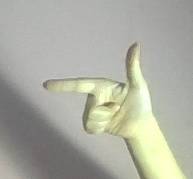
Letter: yaa